Amateur radio licensing in the United States

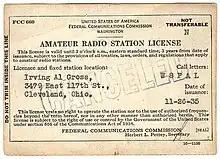
FCC amateur radio station license of Al Gross

In the United States, amateur radio licensing is governed by the Federal Communications Commission (FCC). Licenses to operate amateur stations for personal use are granted to individuals of any age once they demonstrate an understanding of both pertinent FCC regulations and knowledge of radio station operation and safety considerations. There is no minimum age for licensing; applicants as young as five years old have passed examinations and were granted licenses.